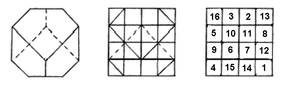
Le polyèdre en vue frontale, son quadrillage et le carré magique.
Melencolia I ou La Melencolia est le nom donné à une gravure sur cuivre d'Albrecht Dürer datée de 1514. Le titre est pris de l'œuvre où il apparaît comme un élément de la composition. Melencolia I est souvent considéré comme faisant partie d'une série, Meisterstiche, comprenant également Le chevalier, la mort et le diable et Saint Jérôme dans sa cellule.